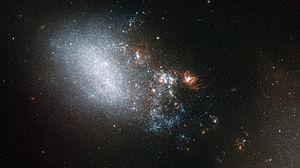
NGC 4485 est une petite galaxie irrégulière barrée de type magellanique. Elle est située dans la constellation des Chiens de chasse à environ 29 millions d'années-lumière. NGC 4485 a été découvert l'astronome germano-britannique William Herschel en 1788.
NGC 4490 aussi appelé la galaxie du Cocon est une galaxie spirale barrée située dans la constellation des Chiens de chasse à environ 26 millions d'années-lumière. NGC 4490 a été découvert l'astronome germano-britannique William Herschel en 1788.